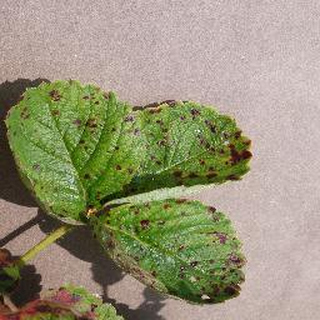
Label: strawberry_leaf_scorch